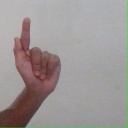
अक्षर: ळ